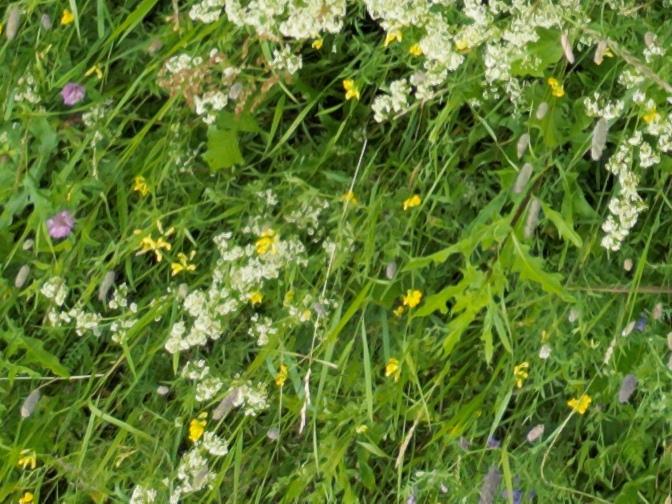
Flowers visible: yarrow flowers, yarrow flowers,  daisy flowers, yarrow flowers, yarrow flowers, yarrow flowers, yarrow flowers, yarrow flowers, yarrow flowers